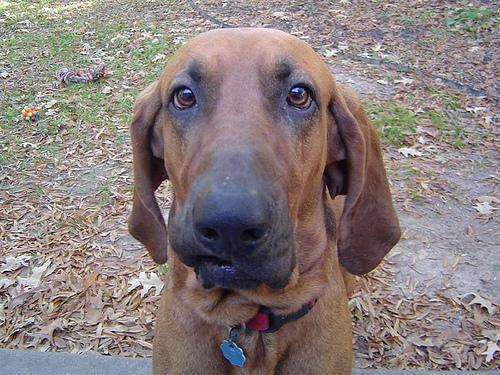
redbone